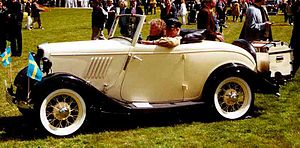
Ford Junior
Ford Model Y Junior Sport Cabriolet
Ford Junior var det navn de små europæiske Ford vogne, Ford Model Y og senere Ford Model C, blev markedsført under i Skandinavien. Model Y hed Ford Junior Popular og da Model C kom til i 1935 hed de Ford Junior de Luxe.